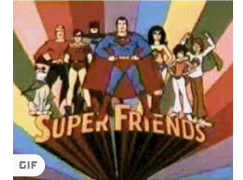
Portrait style: Cartoon Portrait